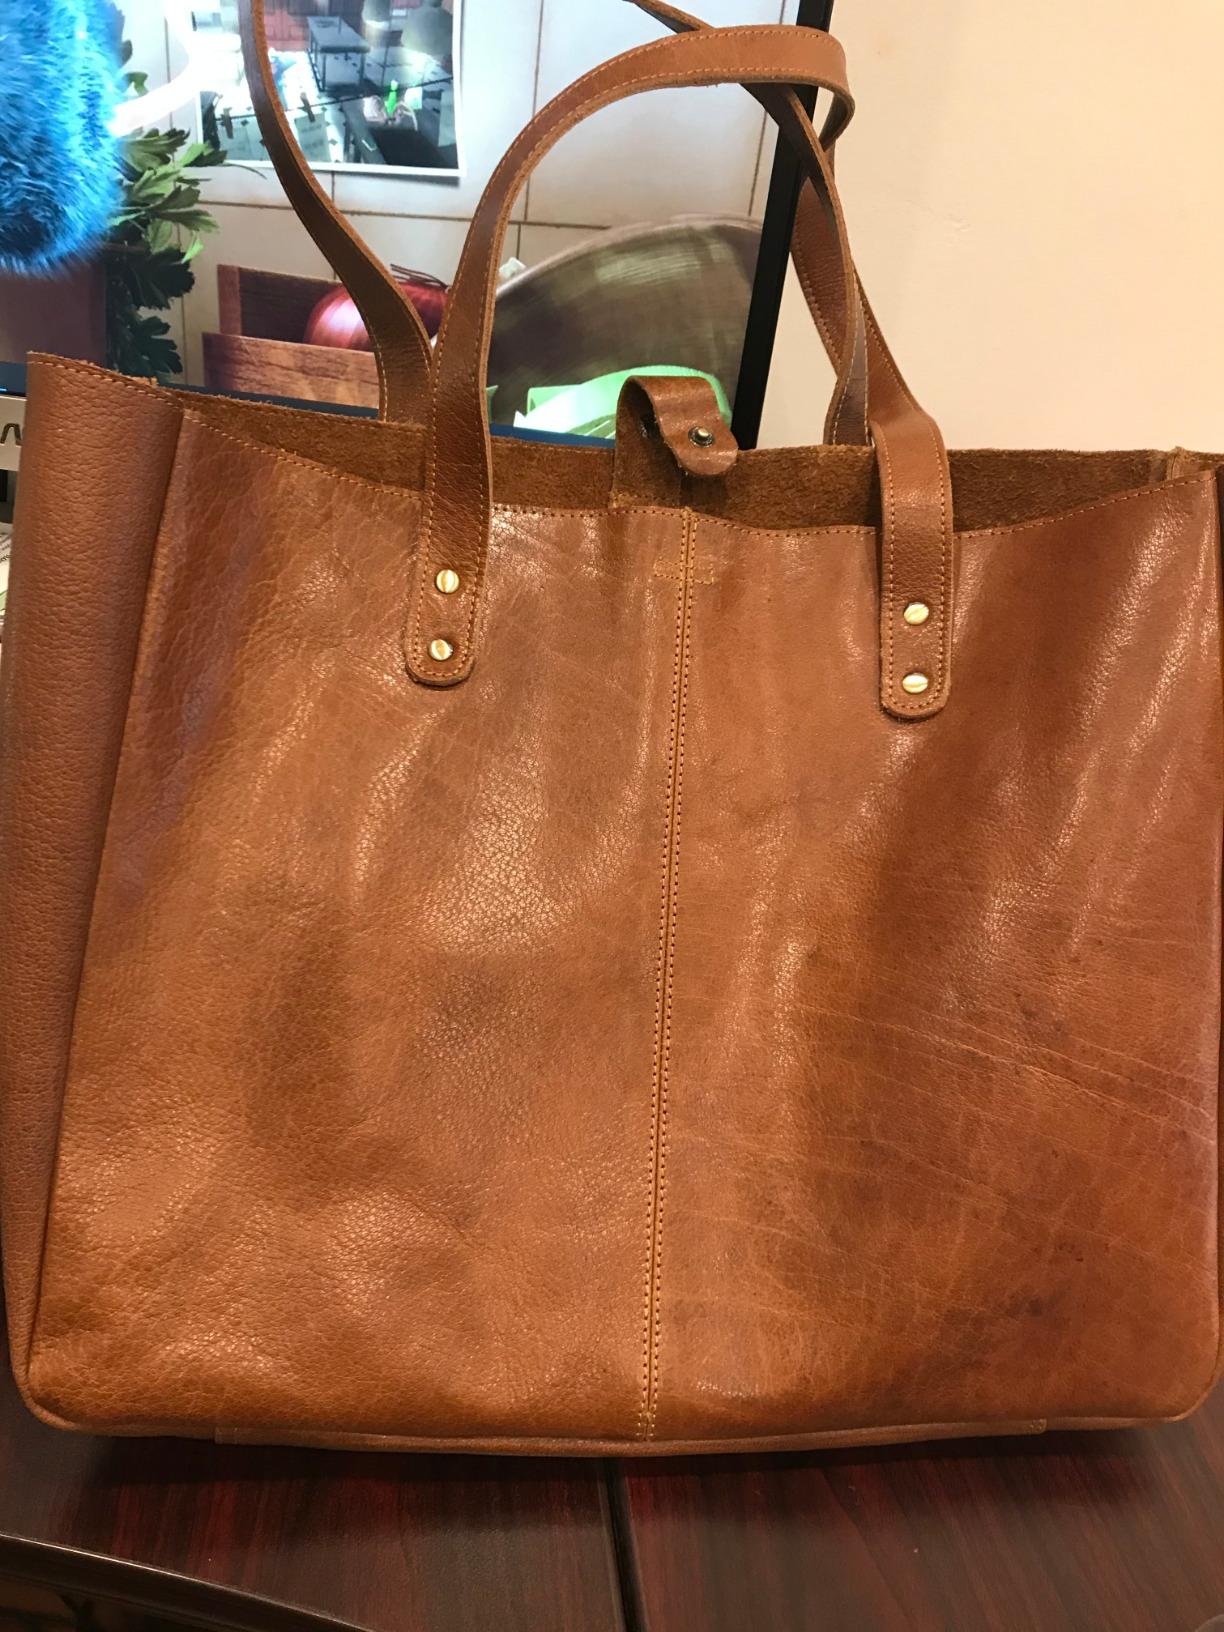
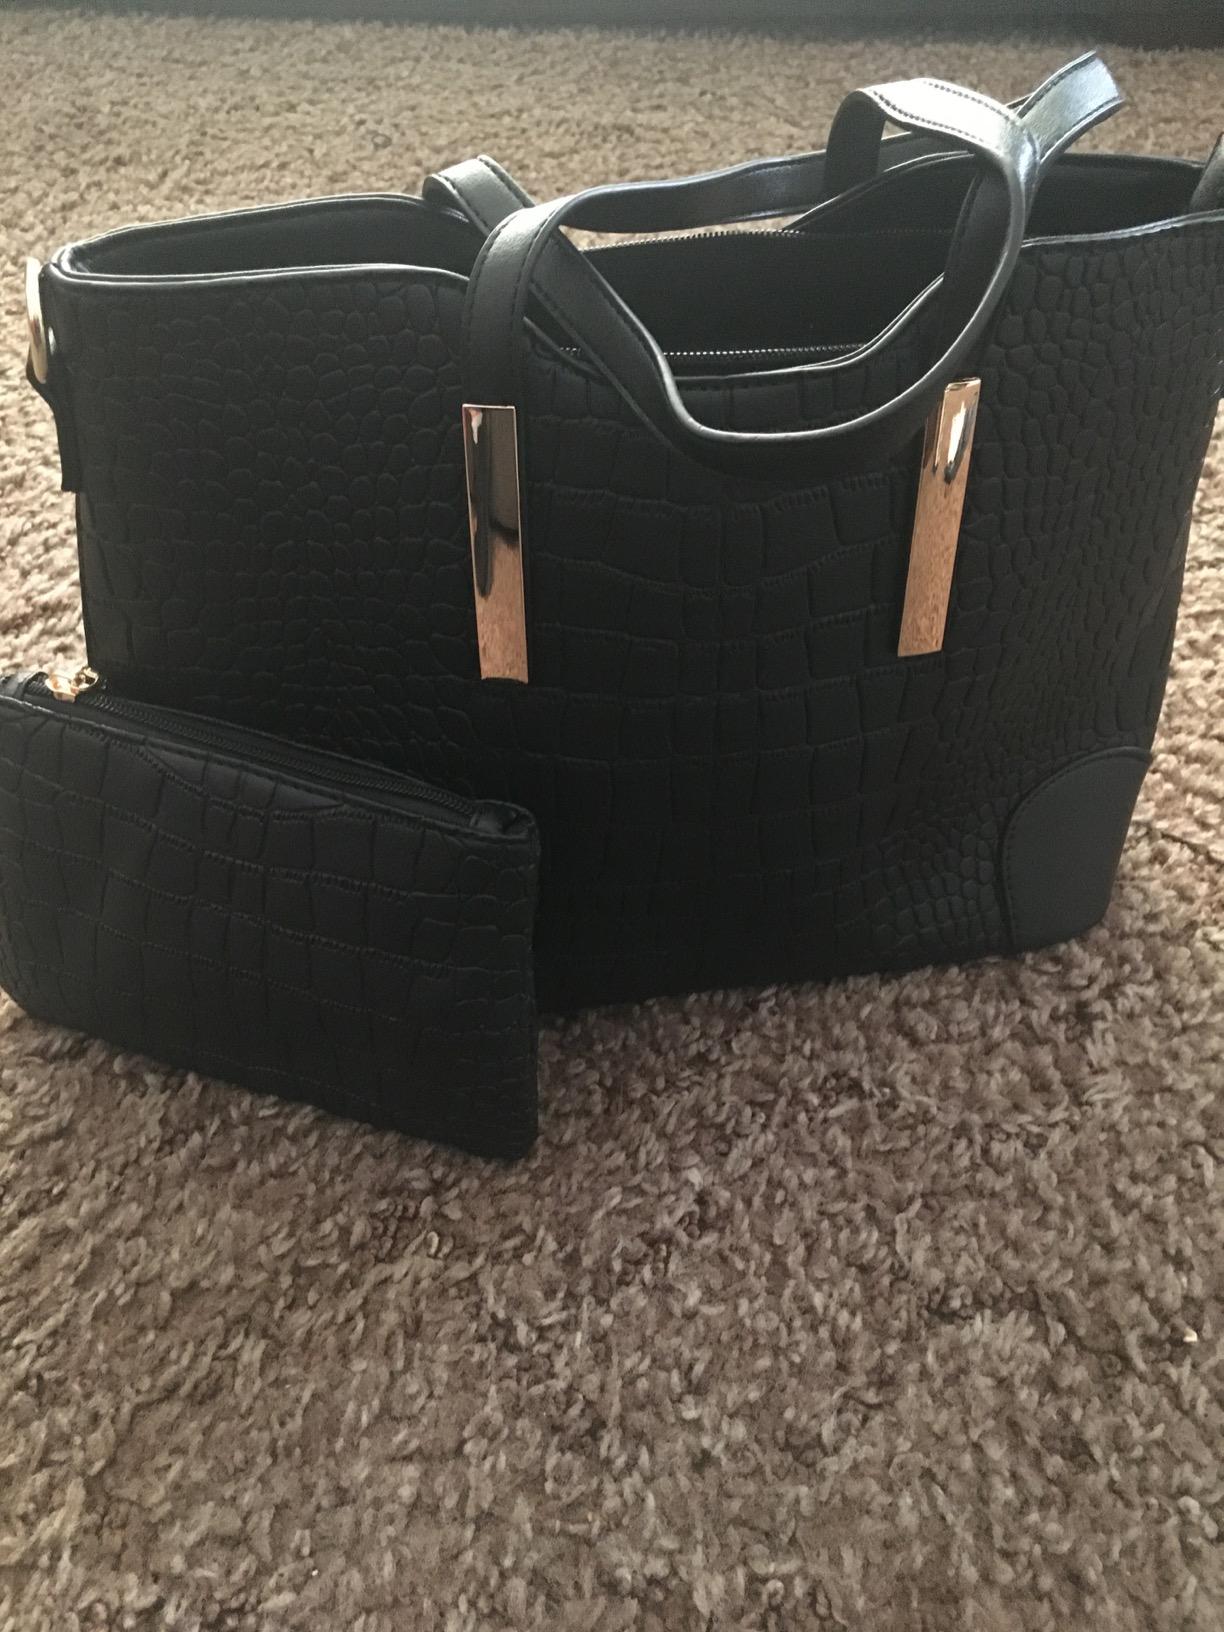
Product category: accessories_handbag
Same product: no